Pelham Aldrich

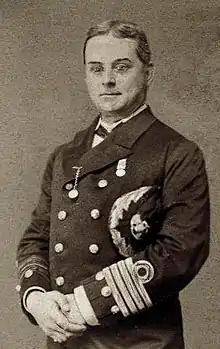
Aldrich in 1884

Admiral Pelham Aldrich (8 December 1844 – 12 November 1930) was a Royal Navy officer and explorer, who became Admiral Superintendent of Portsmouth Docks.